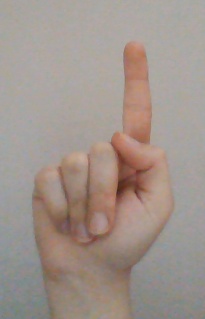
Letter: bb